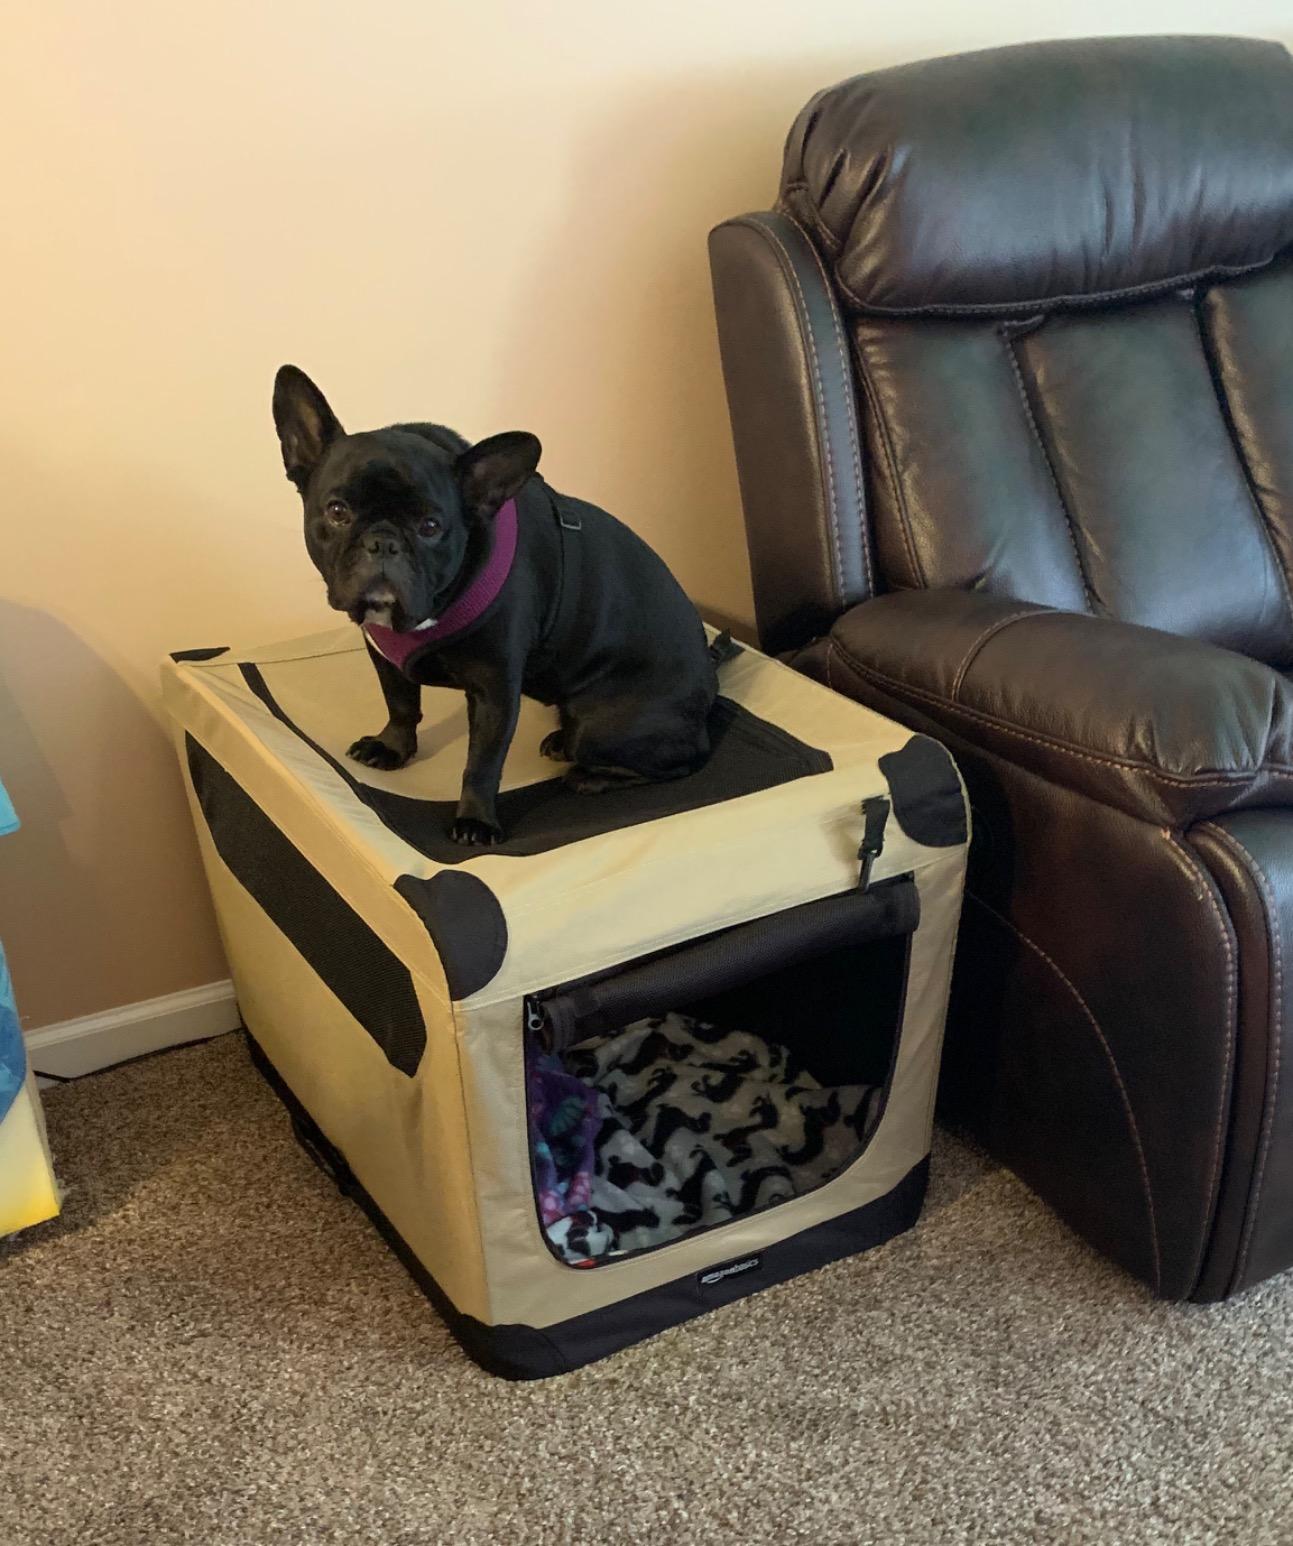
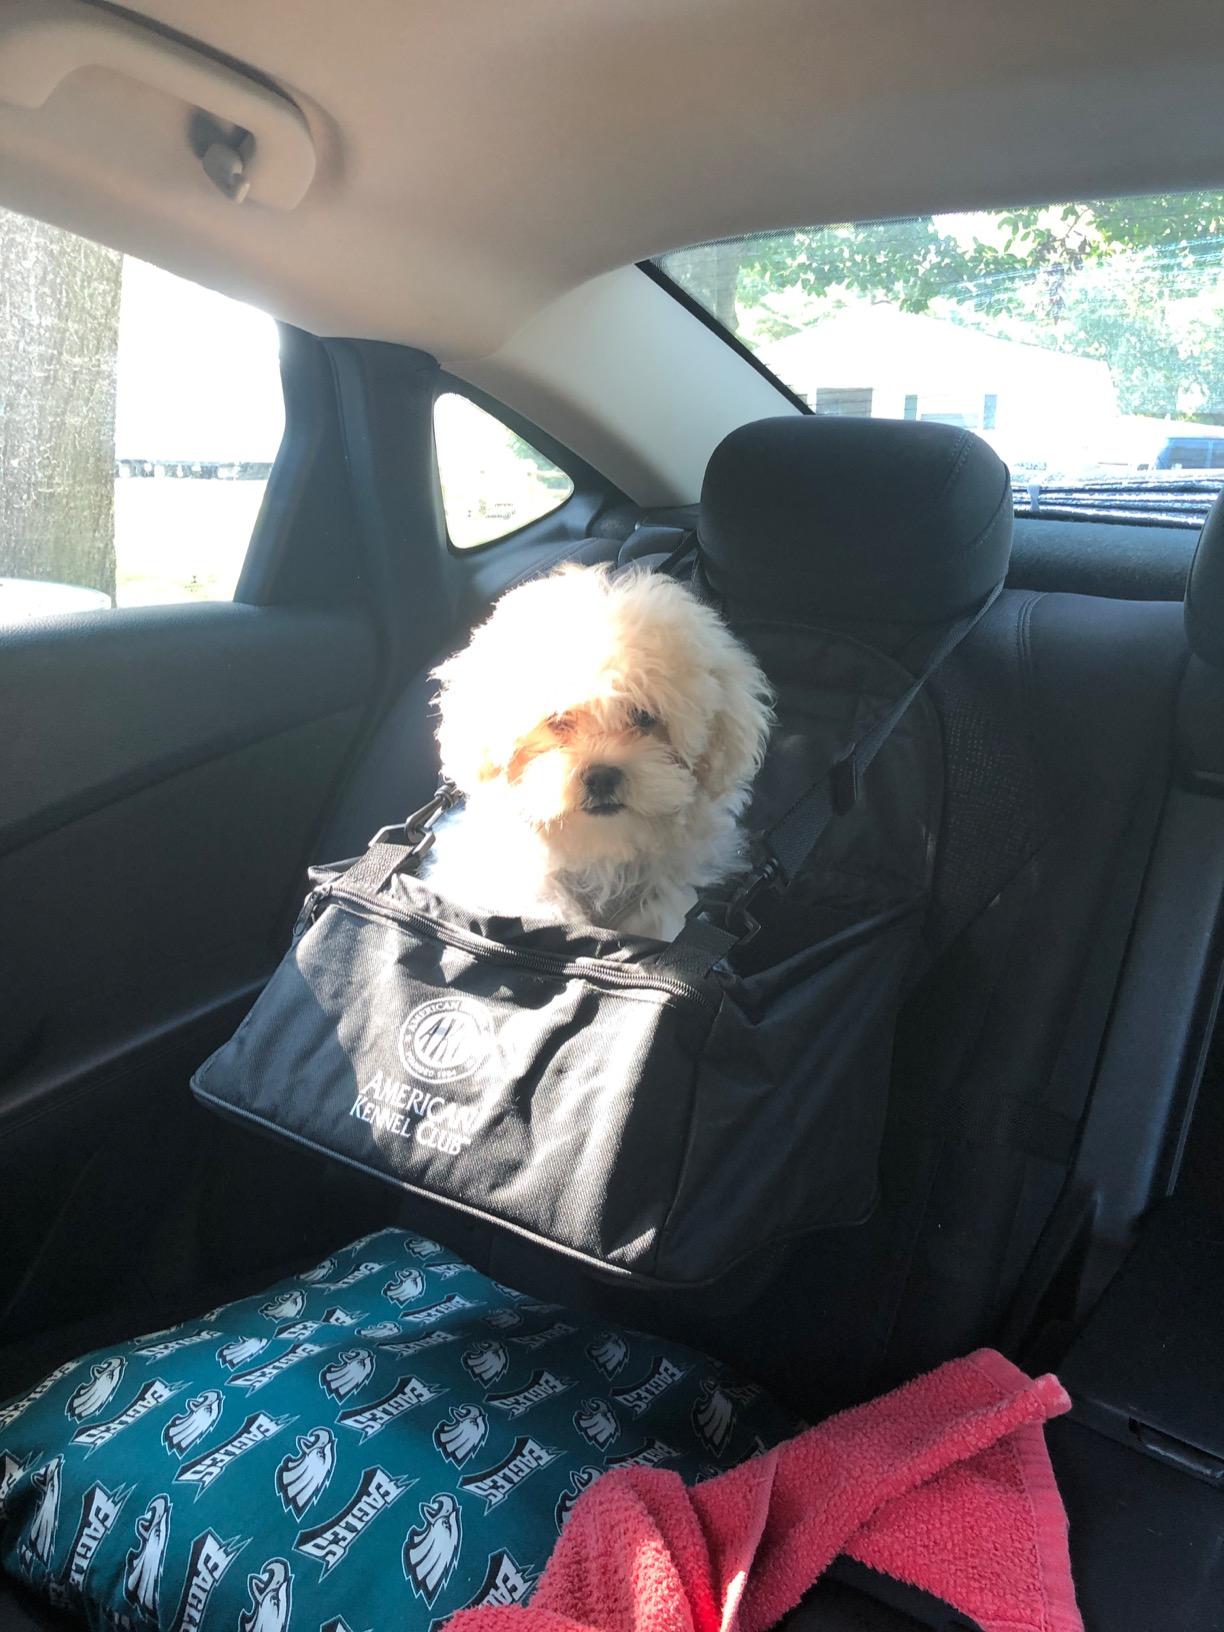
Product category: items_kennel
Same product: no